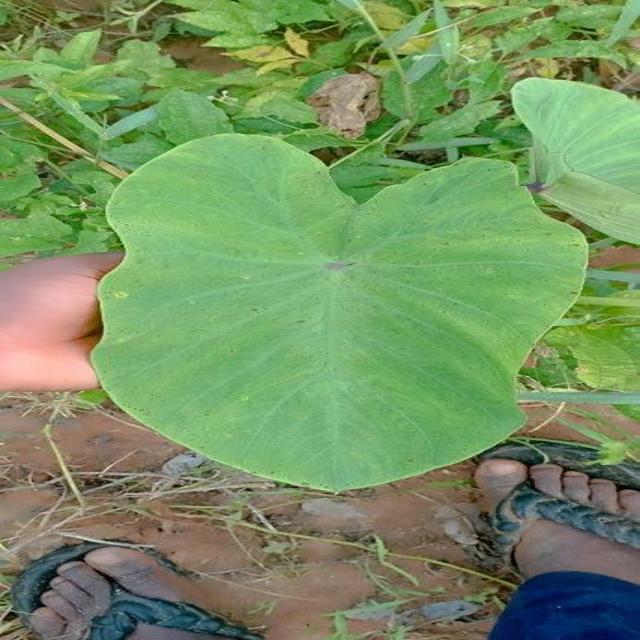
Label: Healthy